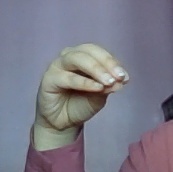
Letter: ha